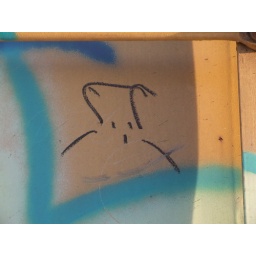
cat in the hat